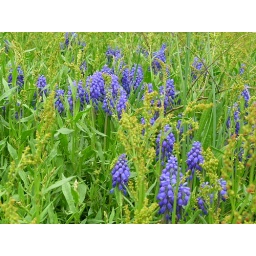
purple flowers in green grass